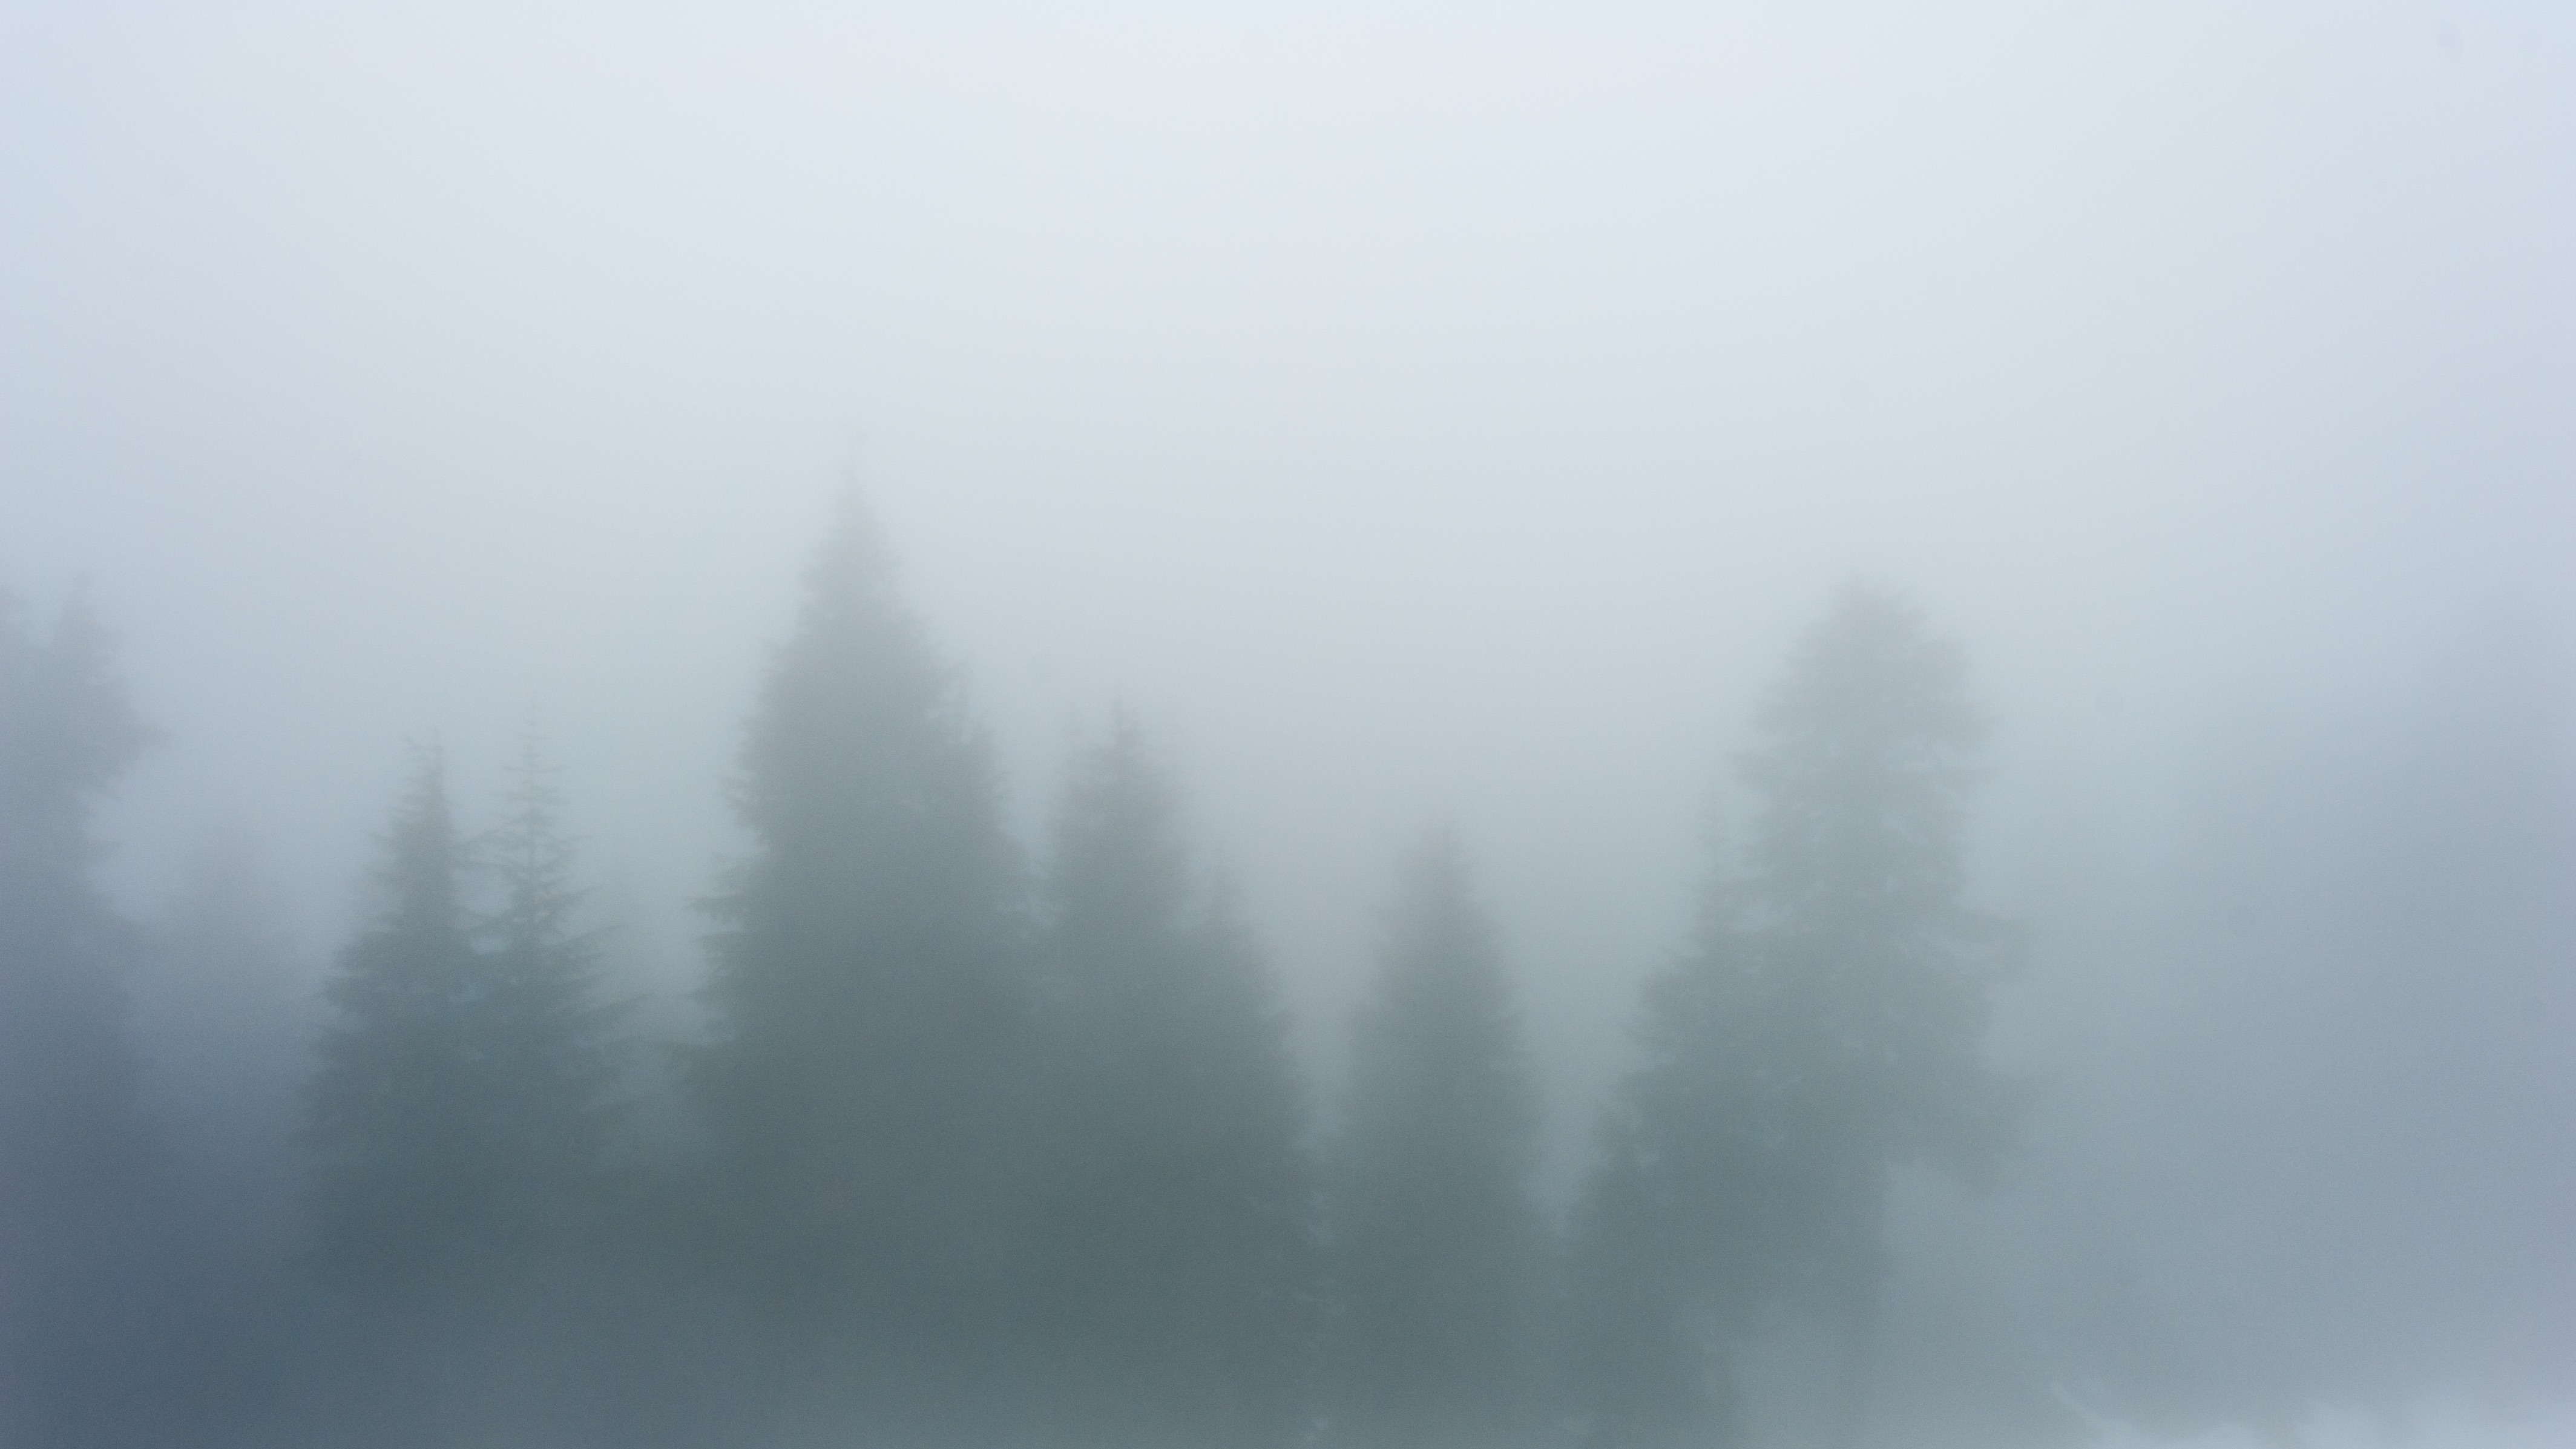
fog, mist, atmosphere, weather, haze, blizzard, phenomenon, atmospheric phenomenon, winter storm